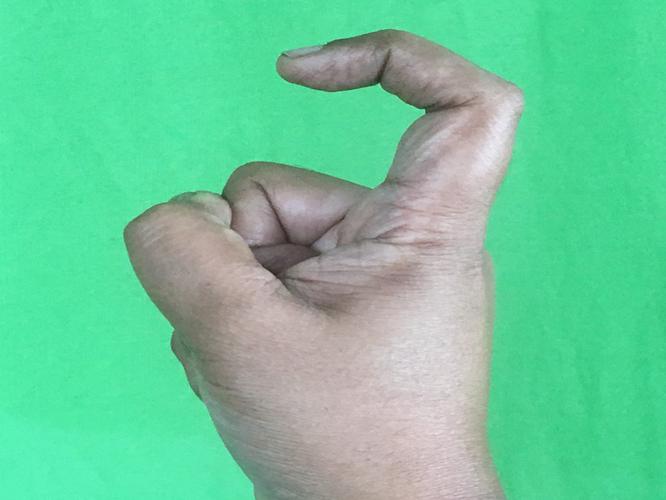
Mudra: Tamarachudam
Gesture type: single_hand